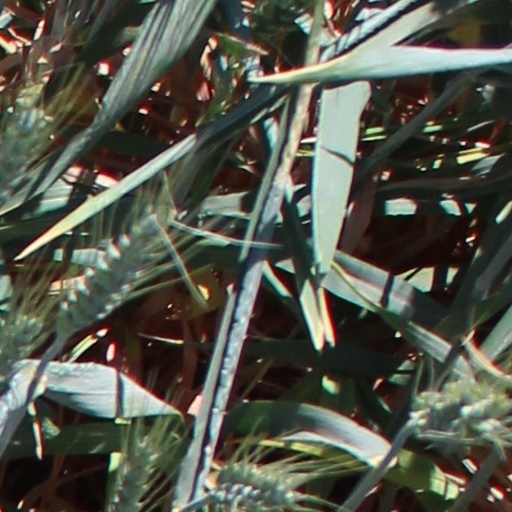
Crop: wheat